Lakshmi Parvathi

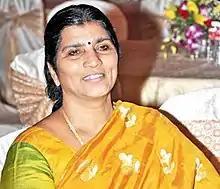

Lakshmi Parvathi (born 14 September 1955) is an Indian politician from the state of Andhra Pradesh and widow of N. T. Rama Rao. She was previously married to a harikatha artist Veeragandham Venkata Subba Rao. Later, she was separated from him and started living together with Rama Rao who officially married her in 1993.